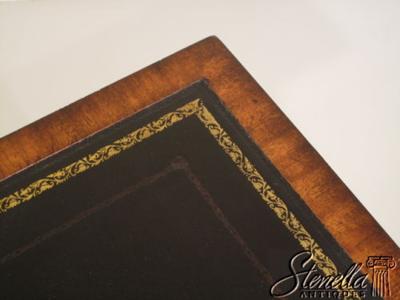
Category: table